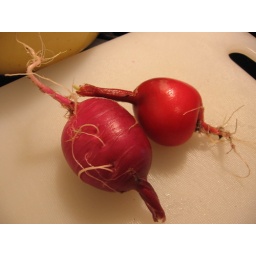
first fruit of the season! red and purple radishes grown in my Bucktown garden!